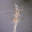
Label: spider